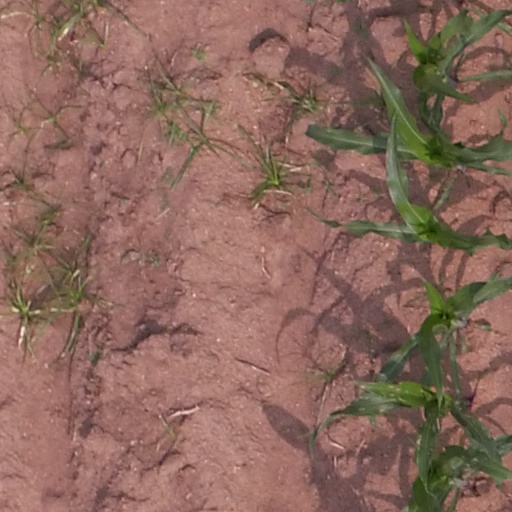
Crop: maize; corn